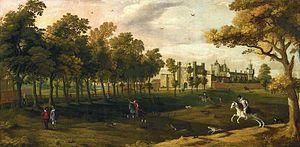
Le palais de Sans-Pareil était une résidence royale de style Tudor, construite sur ordre de Henri VIII dans le Surrey, en Angleterre ; commencé en 1538, inauguré en 1562, il fut démantelé en 1682-1683. Son nom reste associé au Traité de Sans-Pareil.